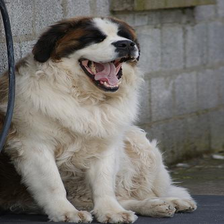
Species: dog
Breed: saint bernard